Dick Conway (rugby union)

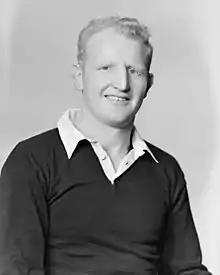
Conway,

Richard James Conway (22 April 1935 – 25 May 2022), also known as Red Conway, was a New Zealand rugby union player. He played ten tests for the New Zealand national team, the All Blacks, between 1959 and 1965 at number 8 or flanker. In 1960, he had a finger amputated so he could take part in a tour of Australia and South Africa.